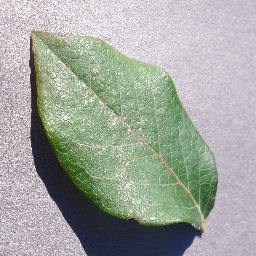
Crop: blueberry
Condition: healthy